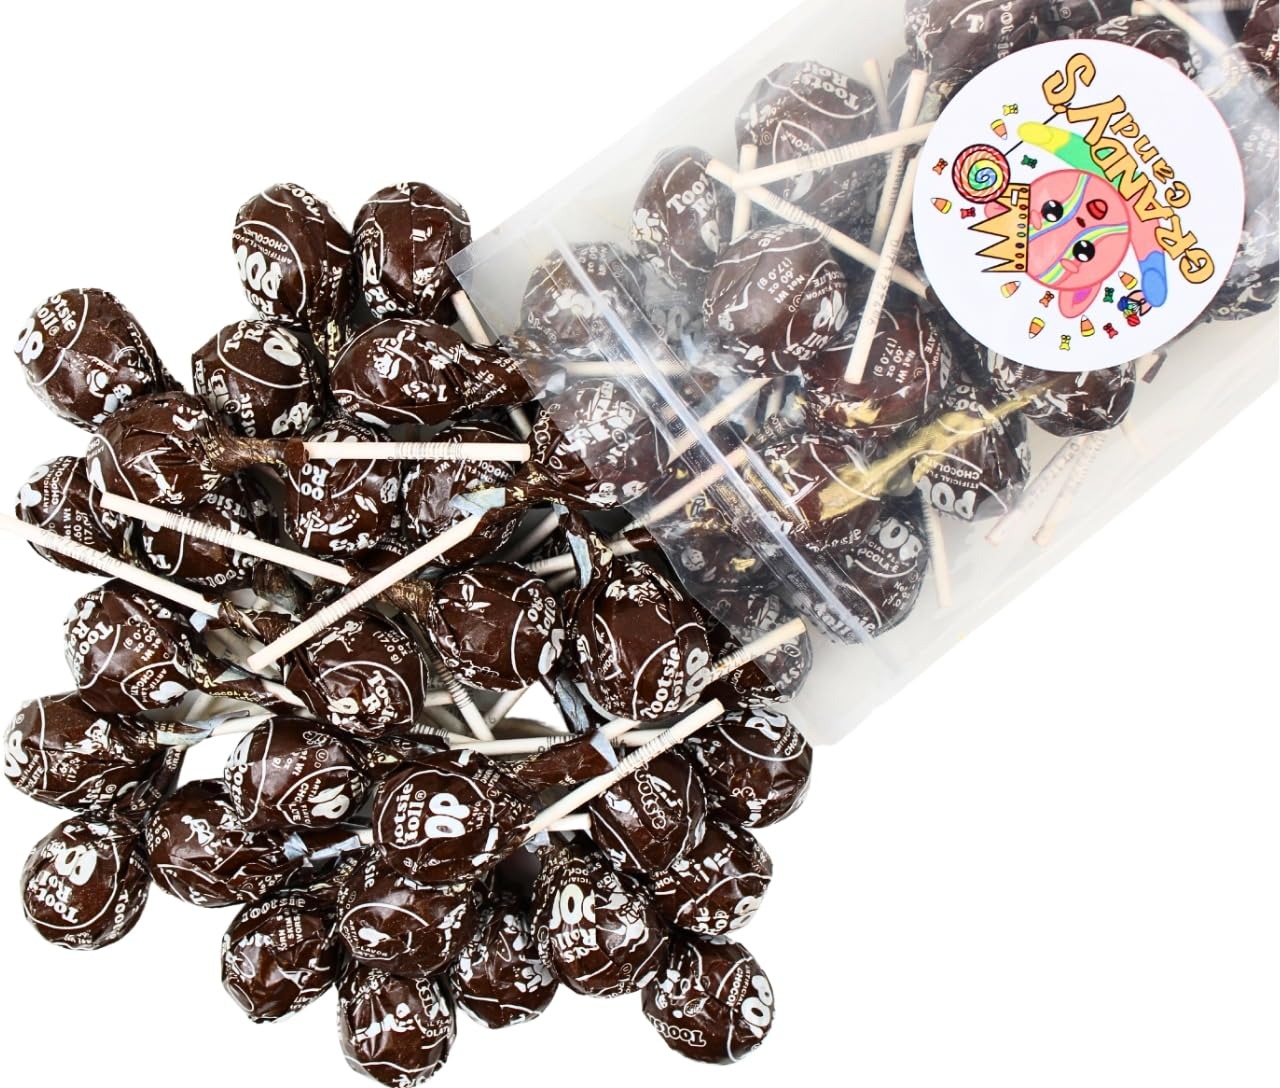
Item Name: Grandys Candys Single Flavored Tootsy Pops- Variety of Sizes- Great for Parties, Parades, Festivals, Showers, and More! (Chocolate, 2 Lb.)
Bullet Point 1: Always sorting through the bag of Tootsy Pops to find your favorite flavor, and then you're stuck with the ones you don't really love? Problem solved! Let Grandys Candys do the sorting for you - now you can get an entire bag of your favorites!
Bullet Point 2: Variety of flavors: Chocolate, Orange, Cherry, Grape, and Raspberry; Approximately 44 lollipops
Bullet Point 3: Whether you're celebrating a birthday, holiday, wedding, or graduation, these delicious pops are sure to put a smile on everyone's face
Bullet Point 4: Only 60 calories per fat-free pop, it's a good guilt-free, sweet tooth-pleasing treat that everyone can enjoy. Enjoy a good combination of smooth texture and sweet taste without the guilt.
Bullet Point 5: Grandys Candys single flavor tootsy roll pops are great for any occasion: Mother's Day, Easter Baskets, Christmas, Birthdays, Pinatas, Parties, and more
Product Description: Always sorting through the bag of Tootsy Pops to find your favorite flavor, and then you're stuck with the ones you don't really love? Problem solved! We've done the sorting for you - now you can get an entire bag of your favorites - Tired of having to pick out each flavor individually? Our selection of single-flavor lollipops makes it easier to get exactly what you want. Choose from delicious Cherry, Raspberry, Grape, Orange or chocolate - you'll never have to worry about having the wrong flavor again!
Value: 32.0
Unit: Ounce

Price: 22.99